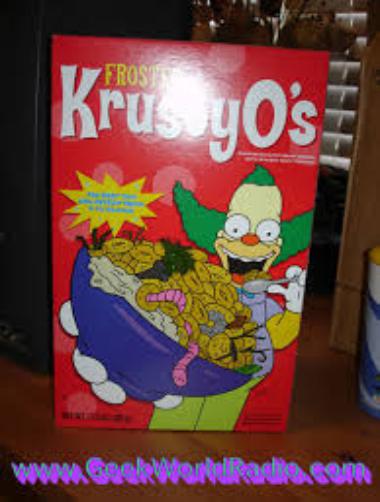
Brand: Krusty-O's
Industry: Leisure